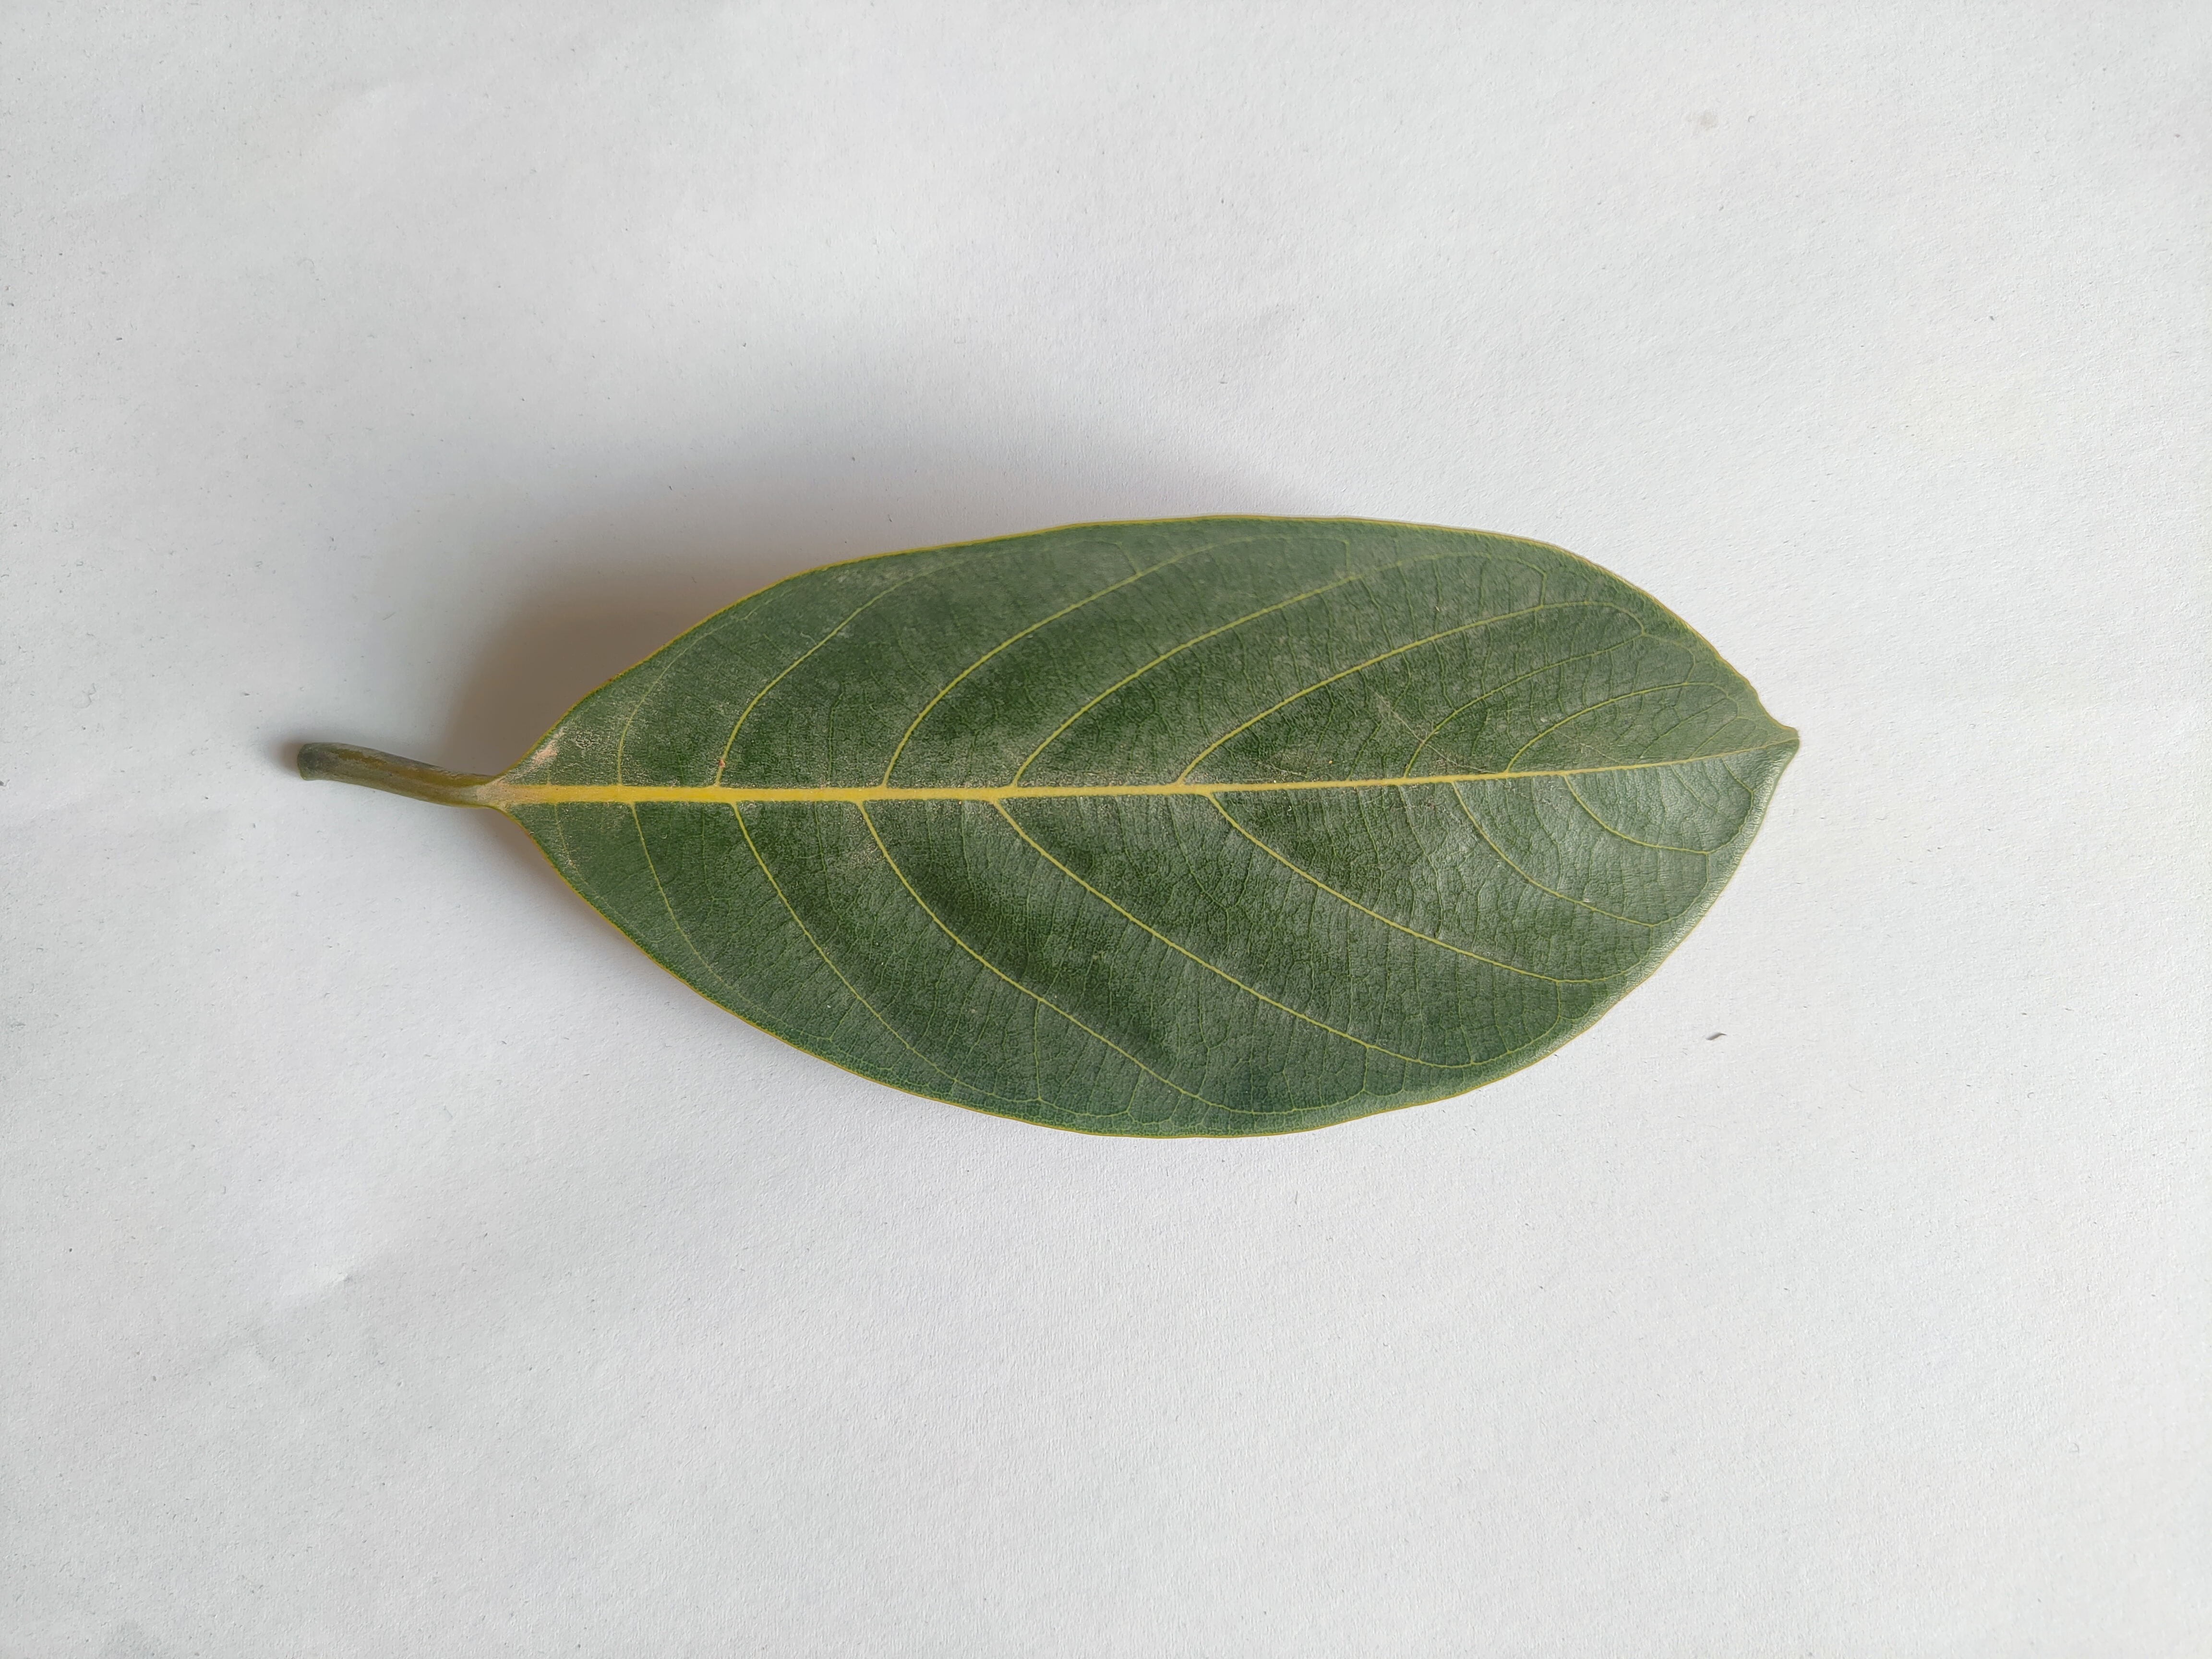
Leaf variety: Jackfruit